Roberto Ferrari (fencer)

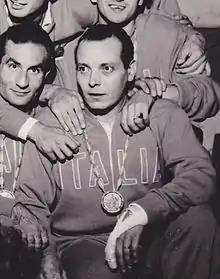
Roberto Ferrari at the 1960 Olympics

Roberto Ferrari (2 August 1923 – 11 October 1996) was an Italian fencer. He competed at the 1952, 1956 and 1960 Olympics and won a silver in 1952 and a bronze in 1960 in the team sabre event. He also competed at the Mediterranean Games in 1951, where he won a gold medal in the team sabre event and a bronze medal in the individual sabre event, and in 1955, where he won a gold medal in the team sabre event and a silver medal in the individual sabre event. Ferrari died in Rome on 11 October 1996, at the age of 73.